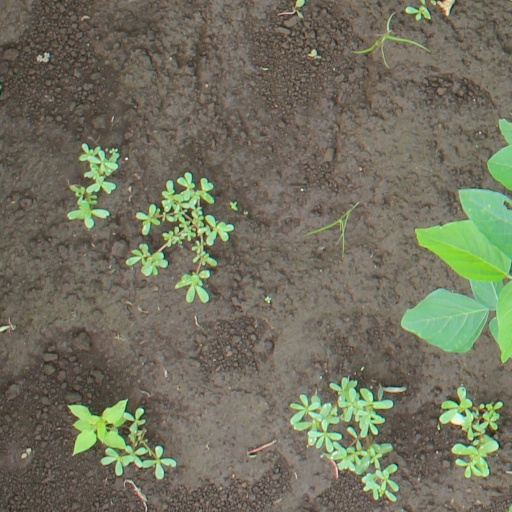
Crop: soybean